The Kiss (1988 film)

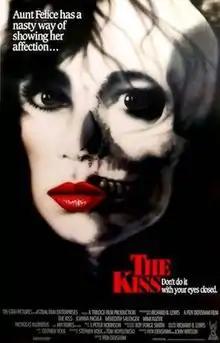
Theatrical release poster

The Kiss is a 1988 dark fantasy horror drama film directed by Pen Densham and starring Joanna Pacula and Meredith Salenger. The plot follows two young women who find themselves haunted by an ancient parasitic curse that was passed on to one of them by a kiss.